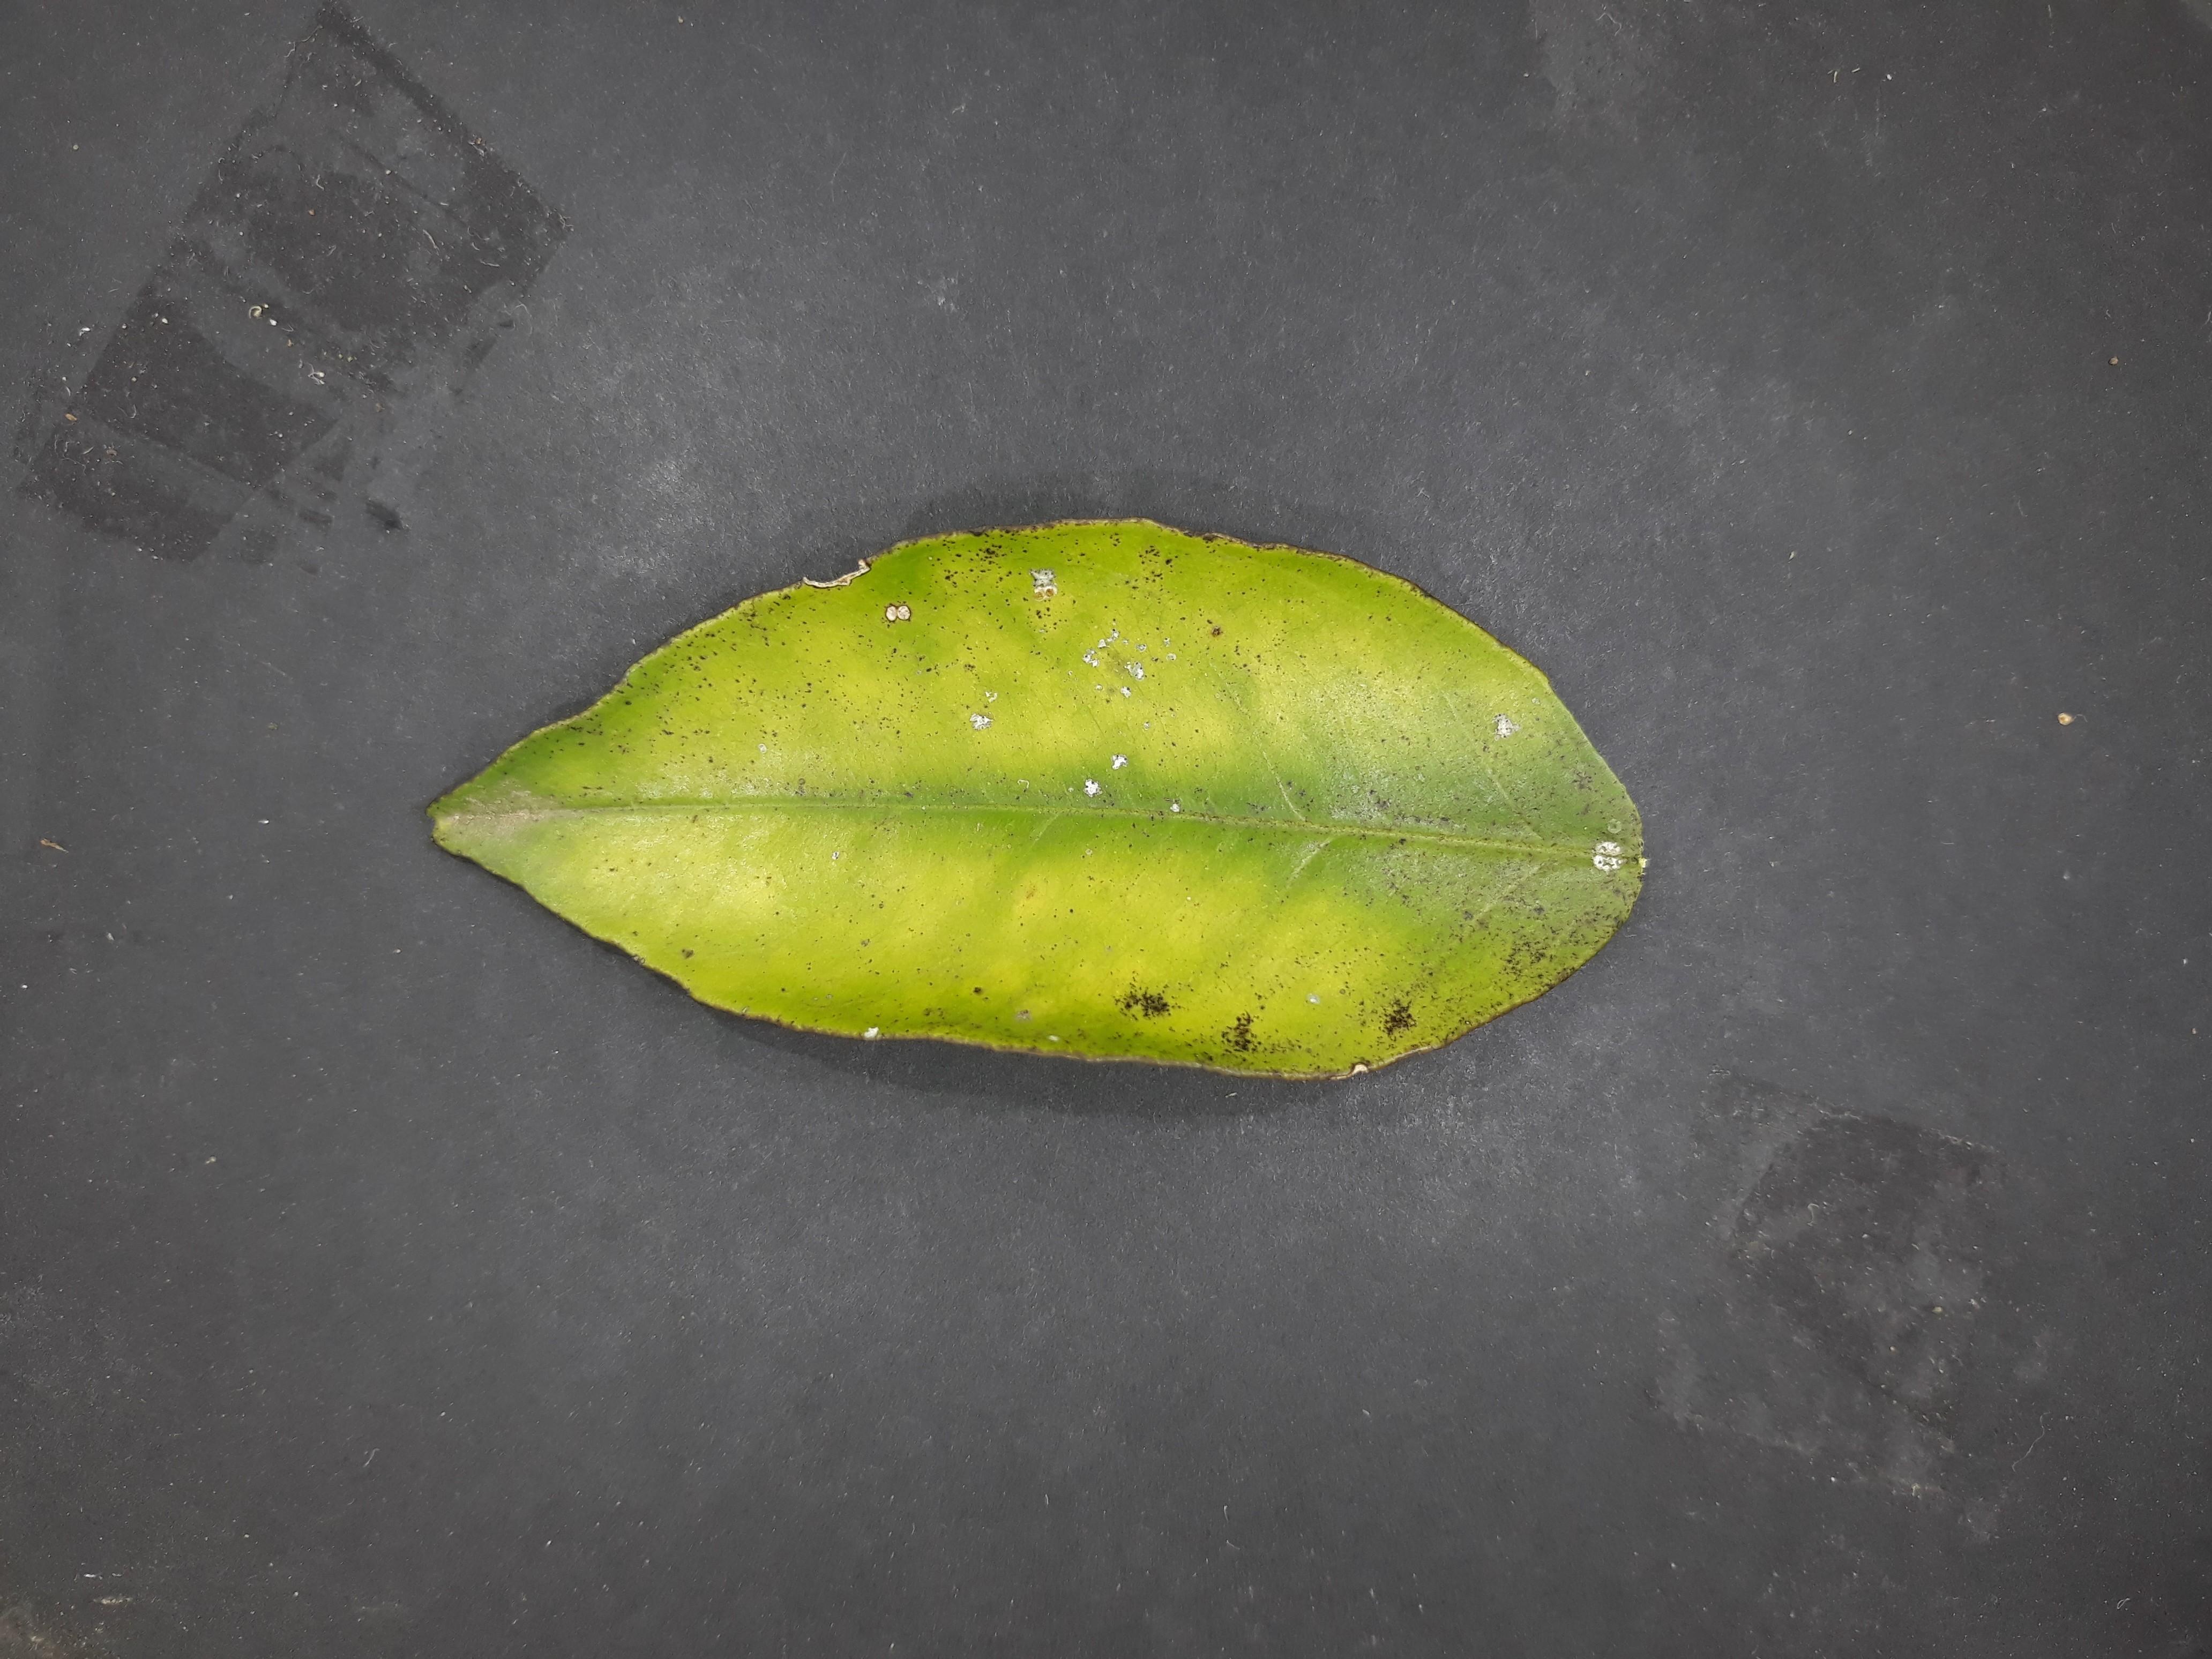
Label: Magnesium deficiency (Mg)